Yeonggam

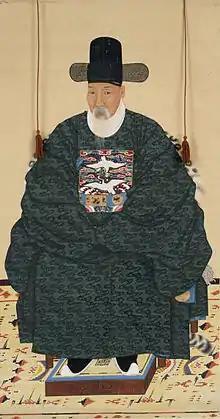
second-level civil servant of Joseon dynasty

In the Joseon dynasty, men over their 80th birthday were bestowed the honorary position Assistant Secretary. At their 90th birthday they were given the honorary position of Vice-Minister.